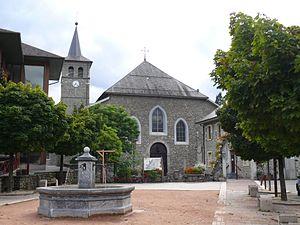
L'église Saint-Jean-Baptiste de La Rochette (Savoie, Rhône-Alpes, France).
La Rochette est une ancienne commune française située dans le département de la Savoie, en région Auvergne-Rhône-Alpes.